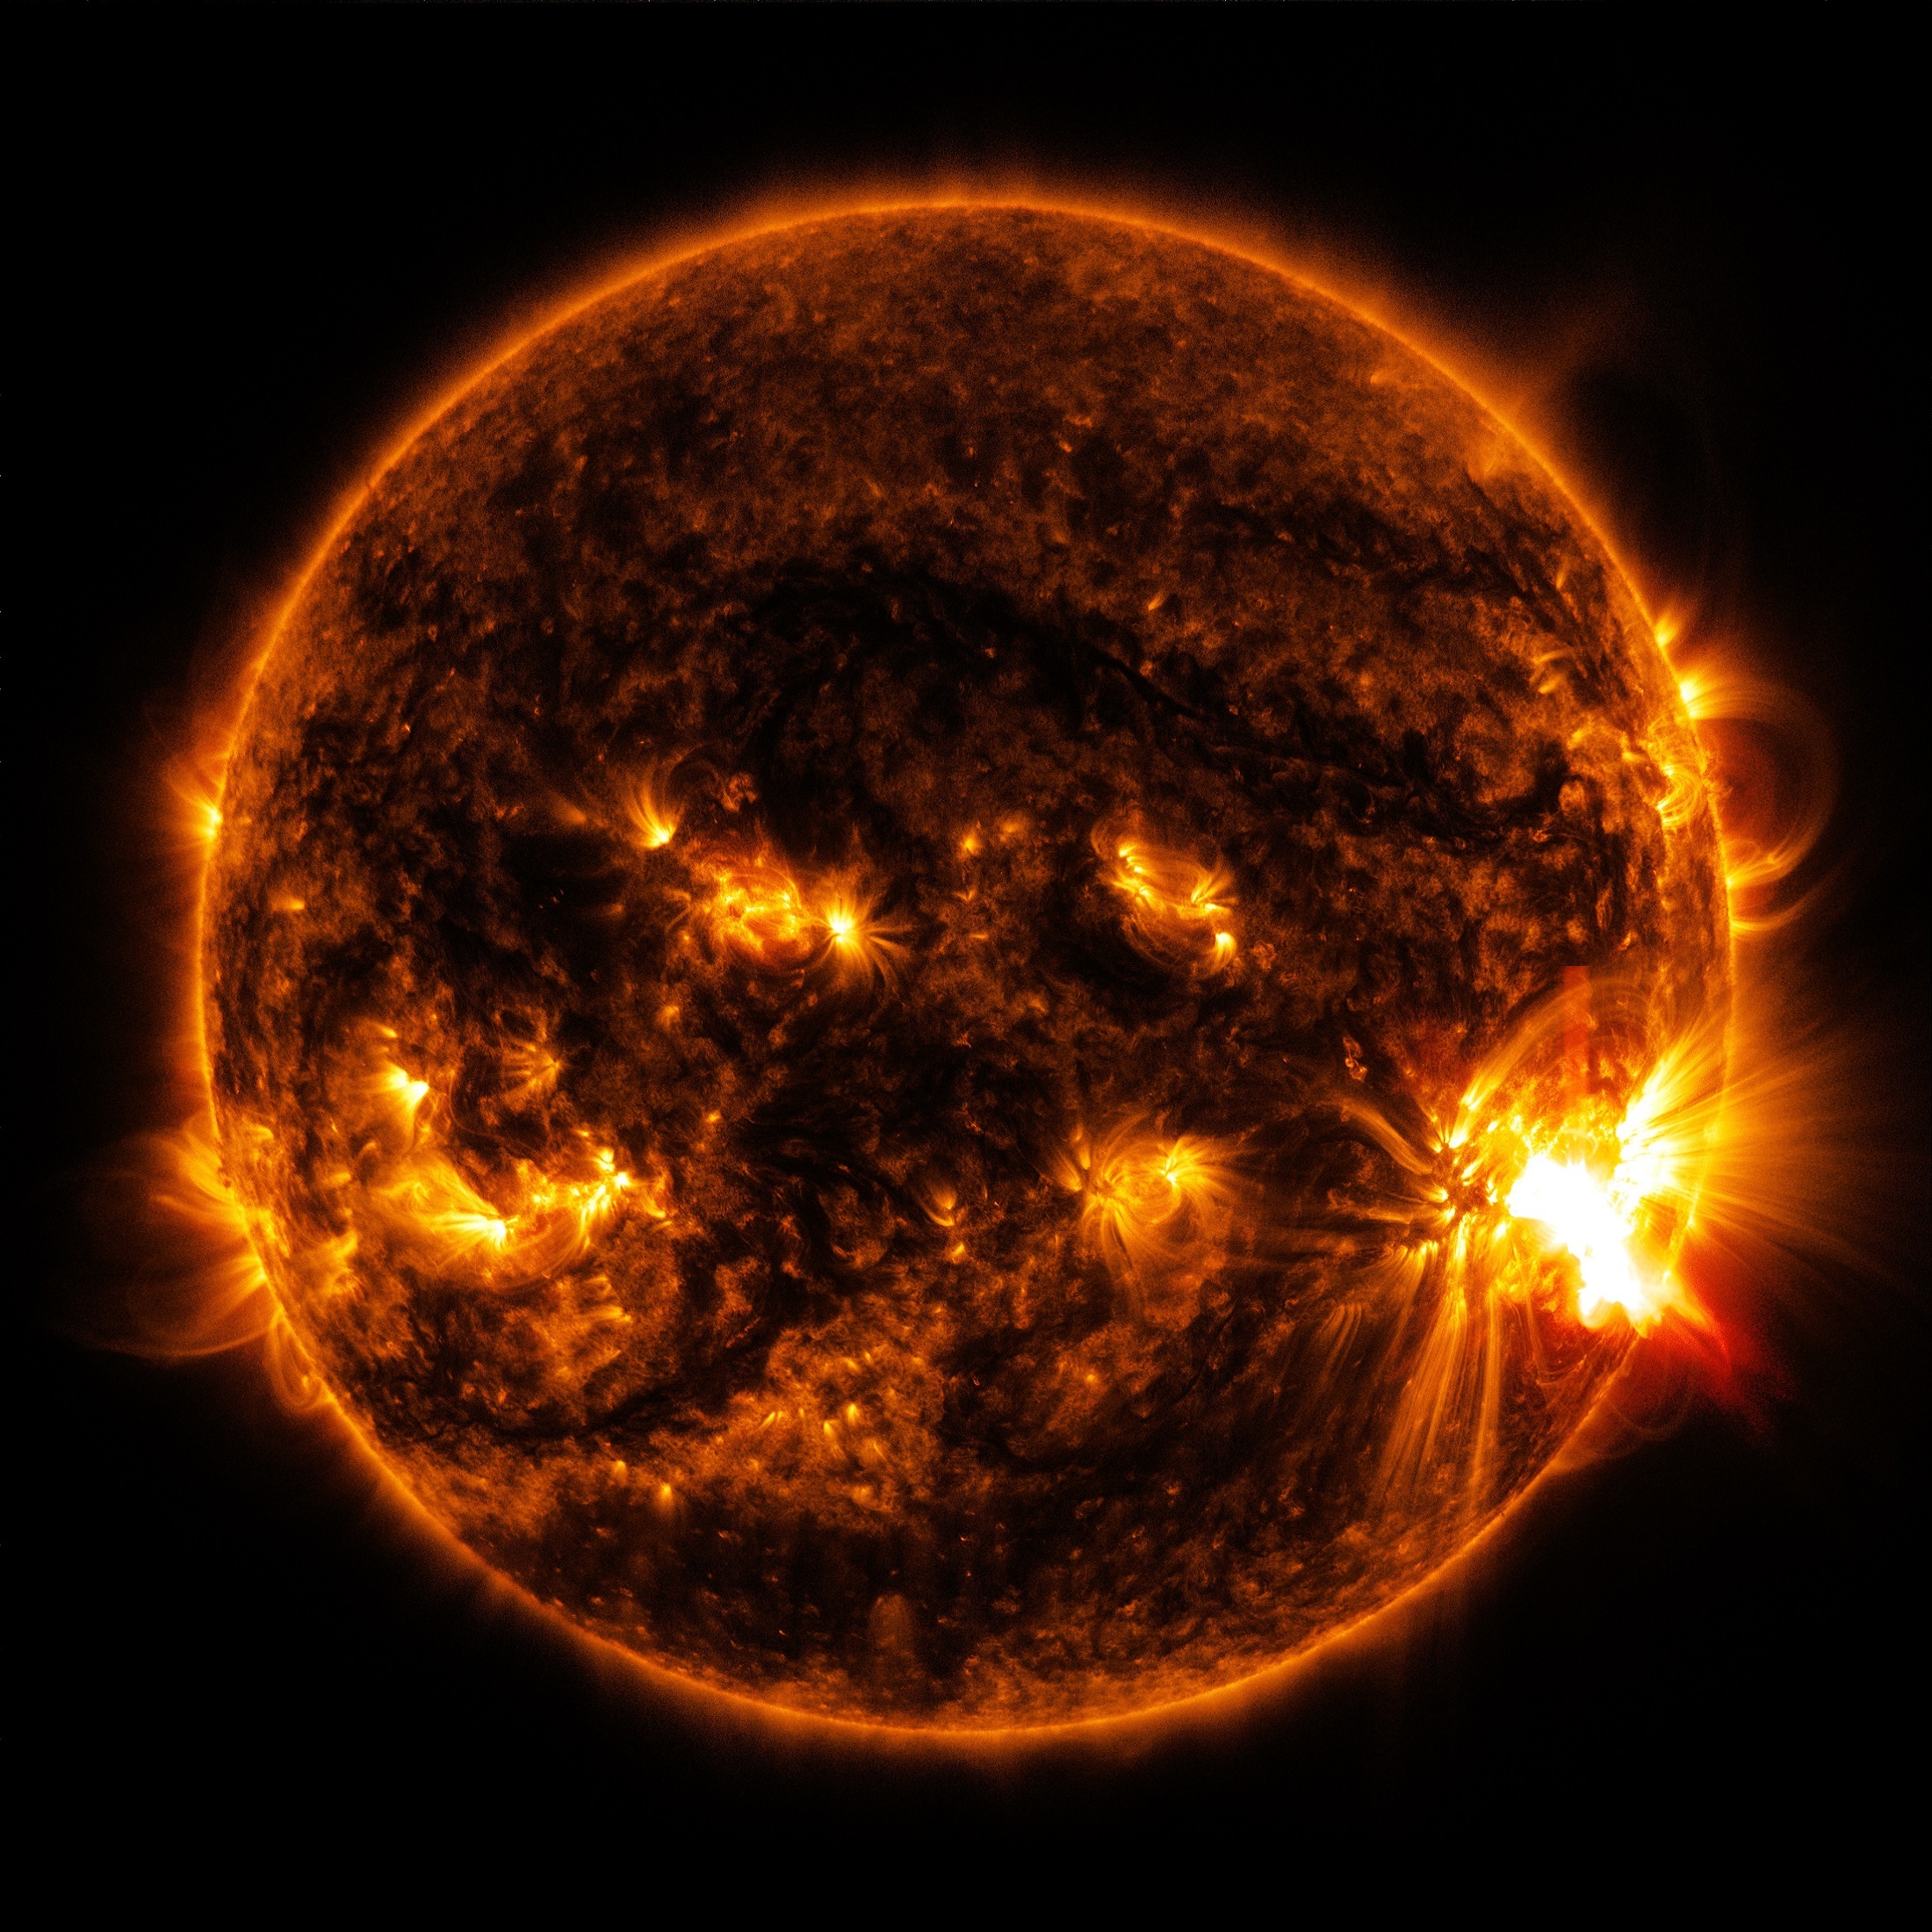
sun, sunlight, cosmos, atmosphere, orange, space, nasa, outer space, energy, font, burning, gas, fireball, eruption, astronomical object, intense radiation burst, sdo, solar flare, geological phenomenon, x class